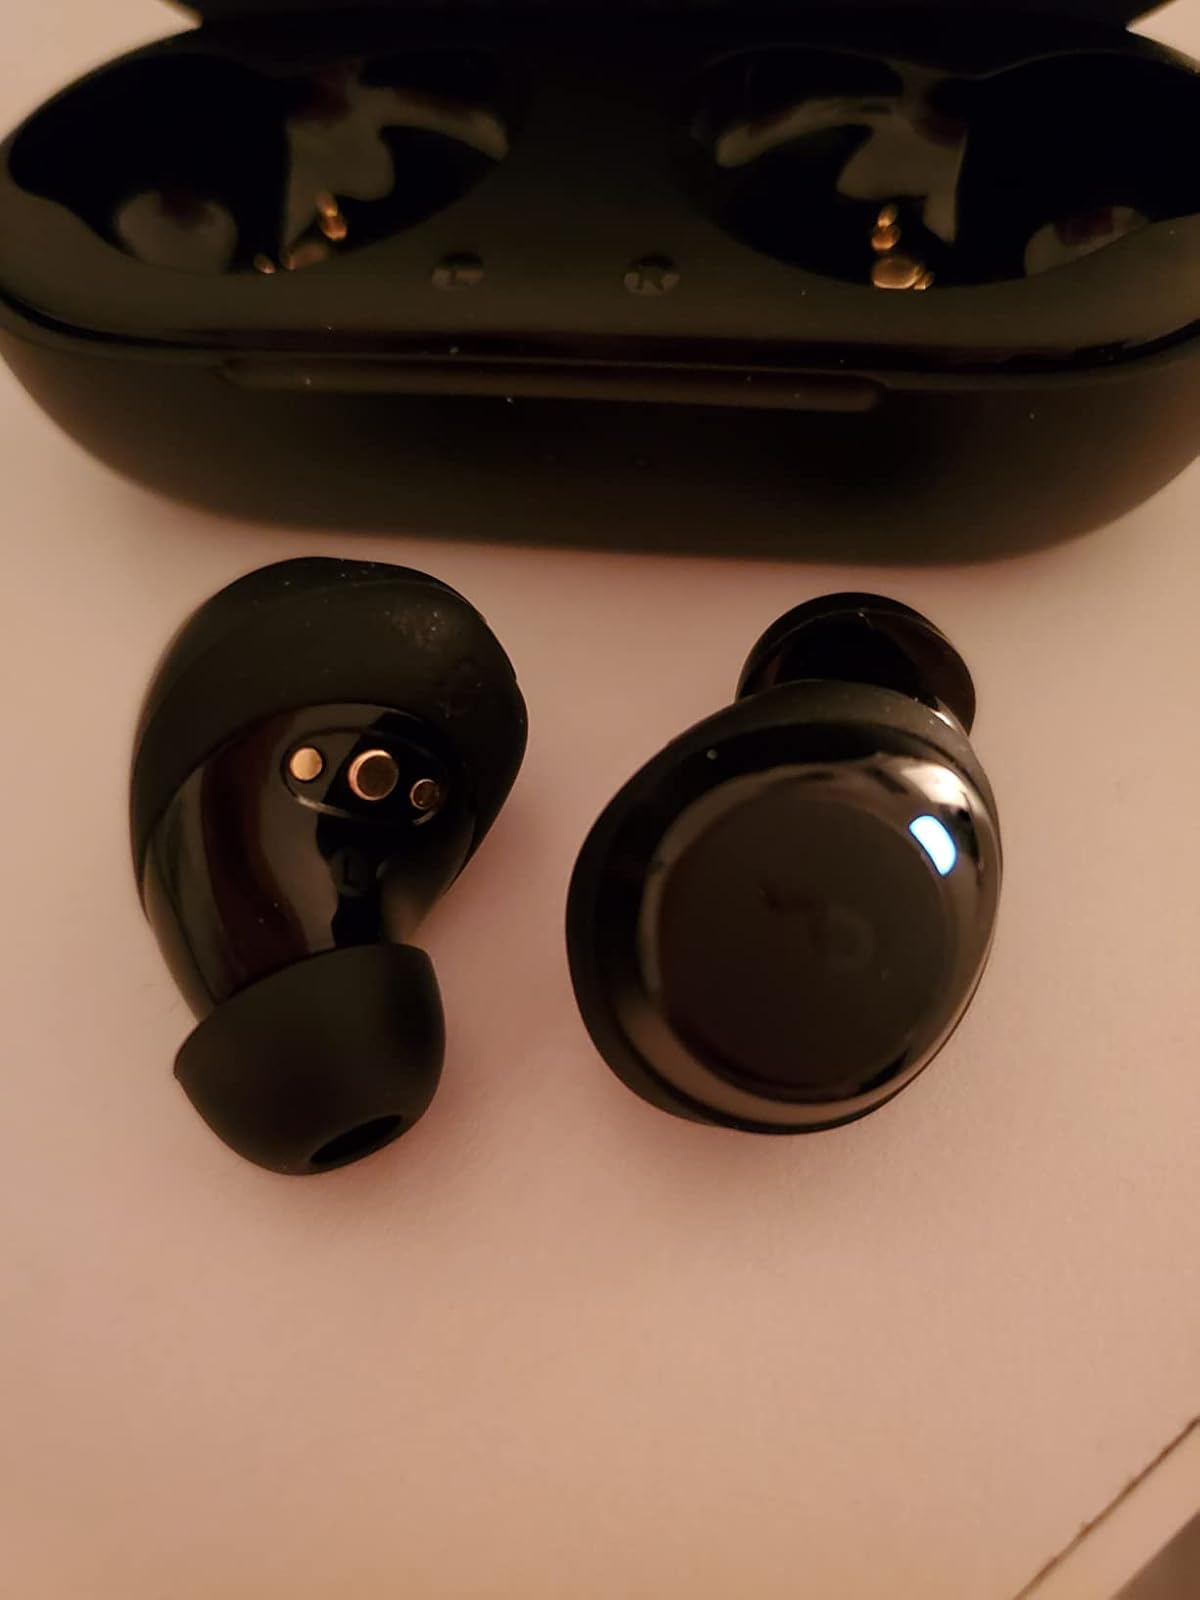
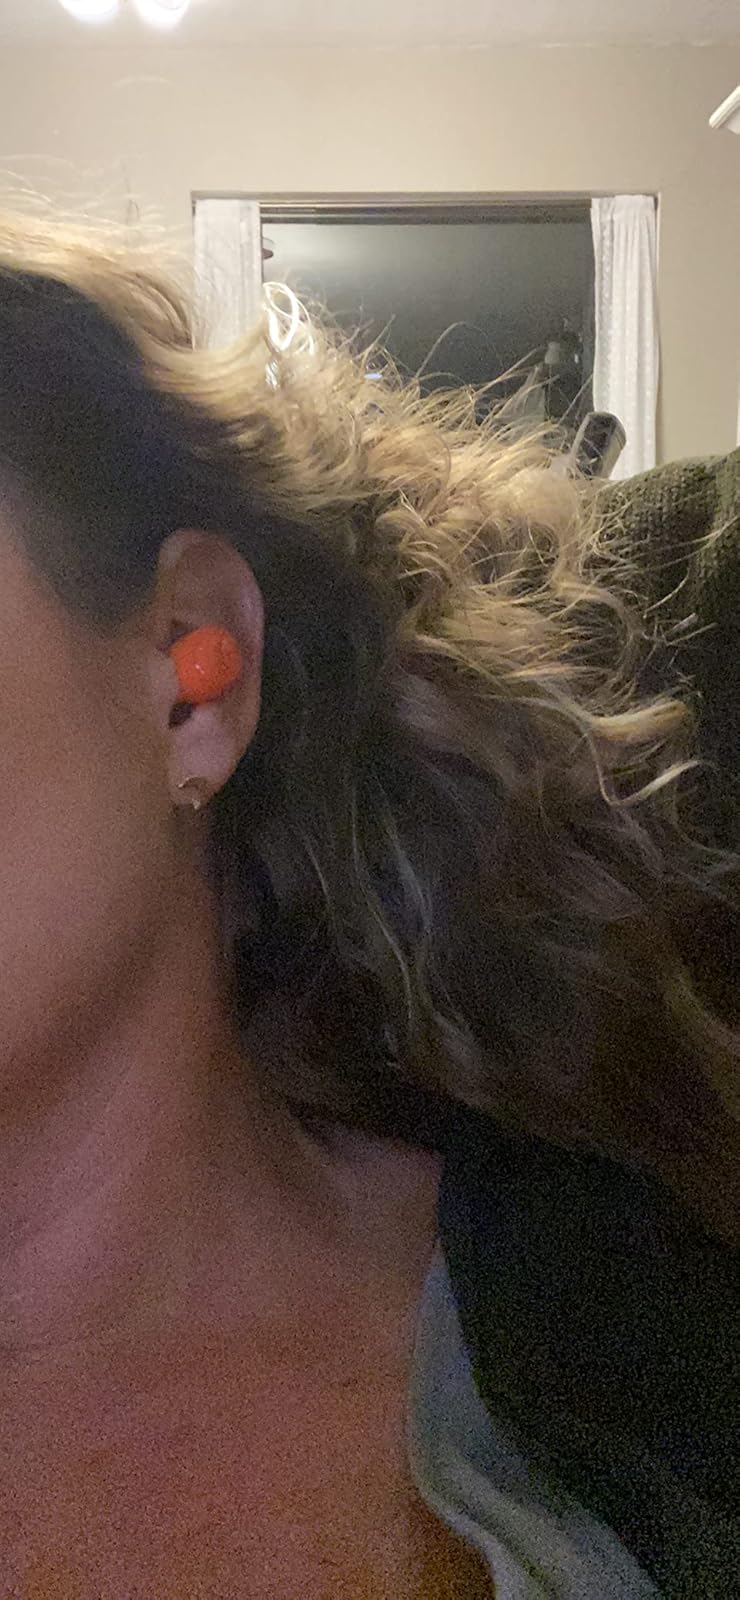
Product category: earbuds
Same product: no